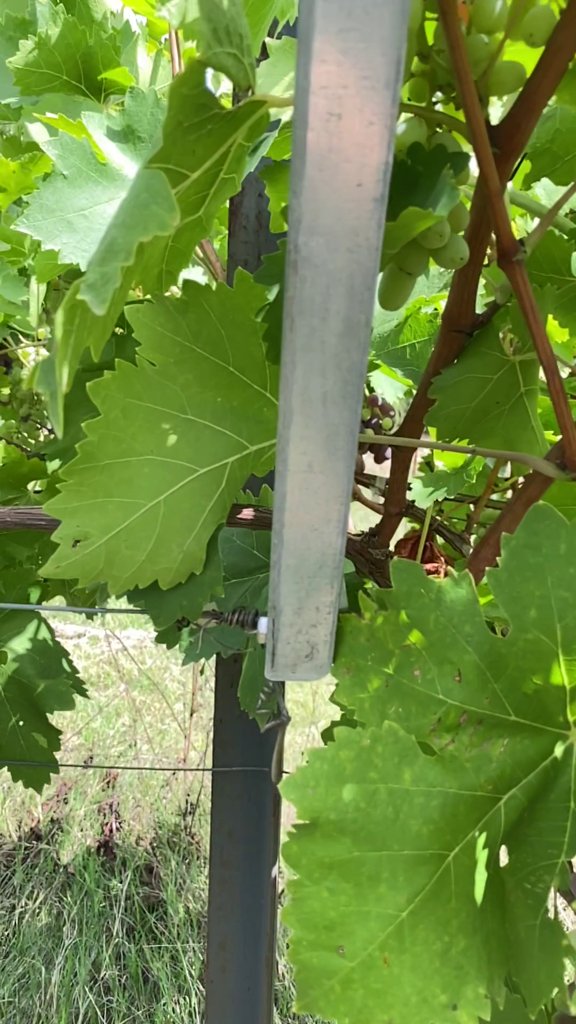
Berries visible: 36
Grape clusters: 4